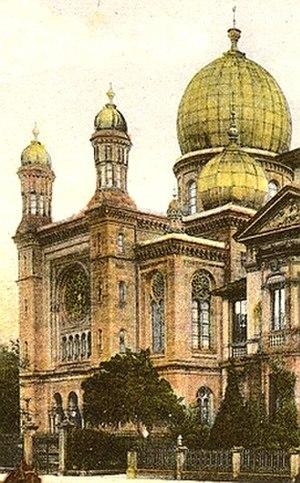
L'ancienne synagogue d'Heilbronn est une synagogue construite en 1877 et complètement détruite par les nazis en 1938. Elle est située dans la ville d'Heilbronn, au bord de la Neckar, dans le Land de Bade-Wurtemberg, à 75 km à l'est de Karlsruhe.
Heilbronn est une ville du sud de l'Allemagne, au bord de la rivière Neckar, dans le Land de Bade-Wurtemberg. Heilbronn a une population de 120 000 habitants. C'est le chef-lieu du Landkreis Heilbronn et de la région de Heilbronn-Franconie.